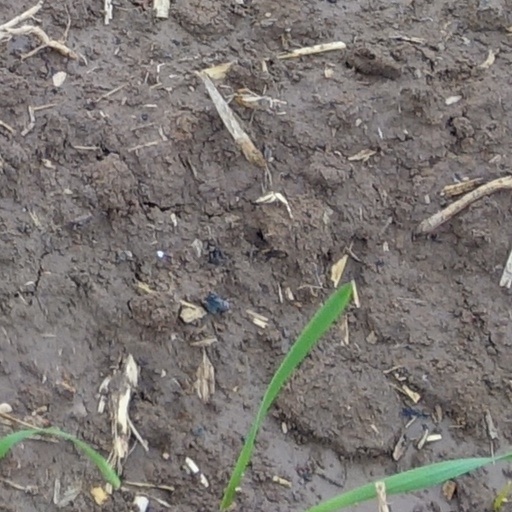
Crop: wheat